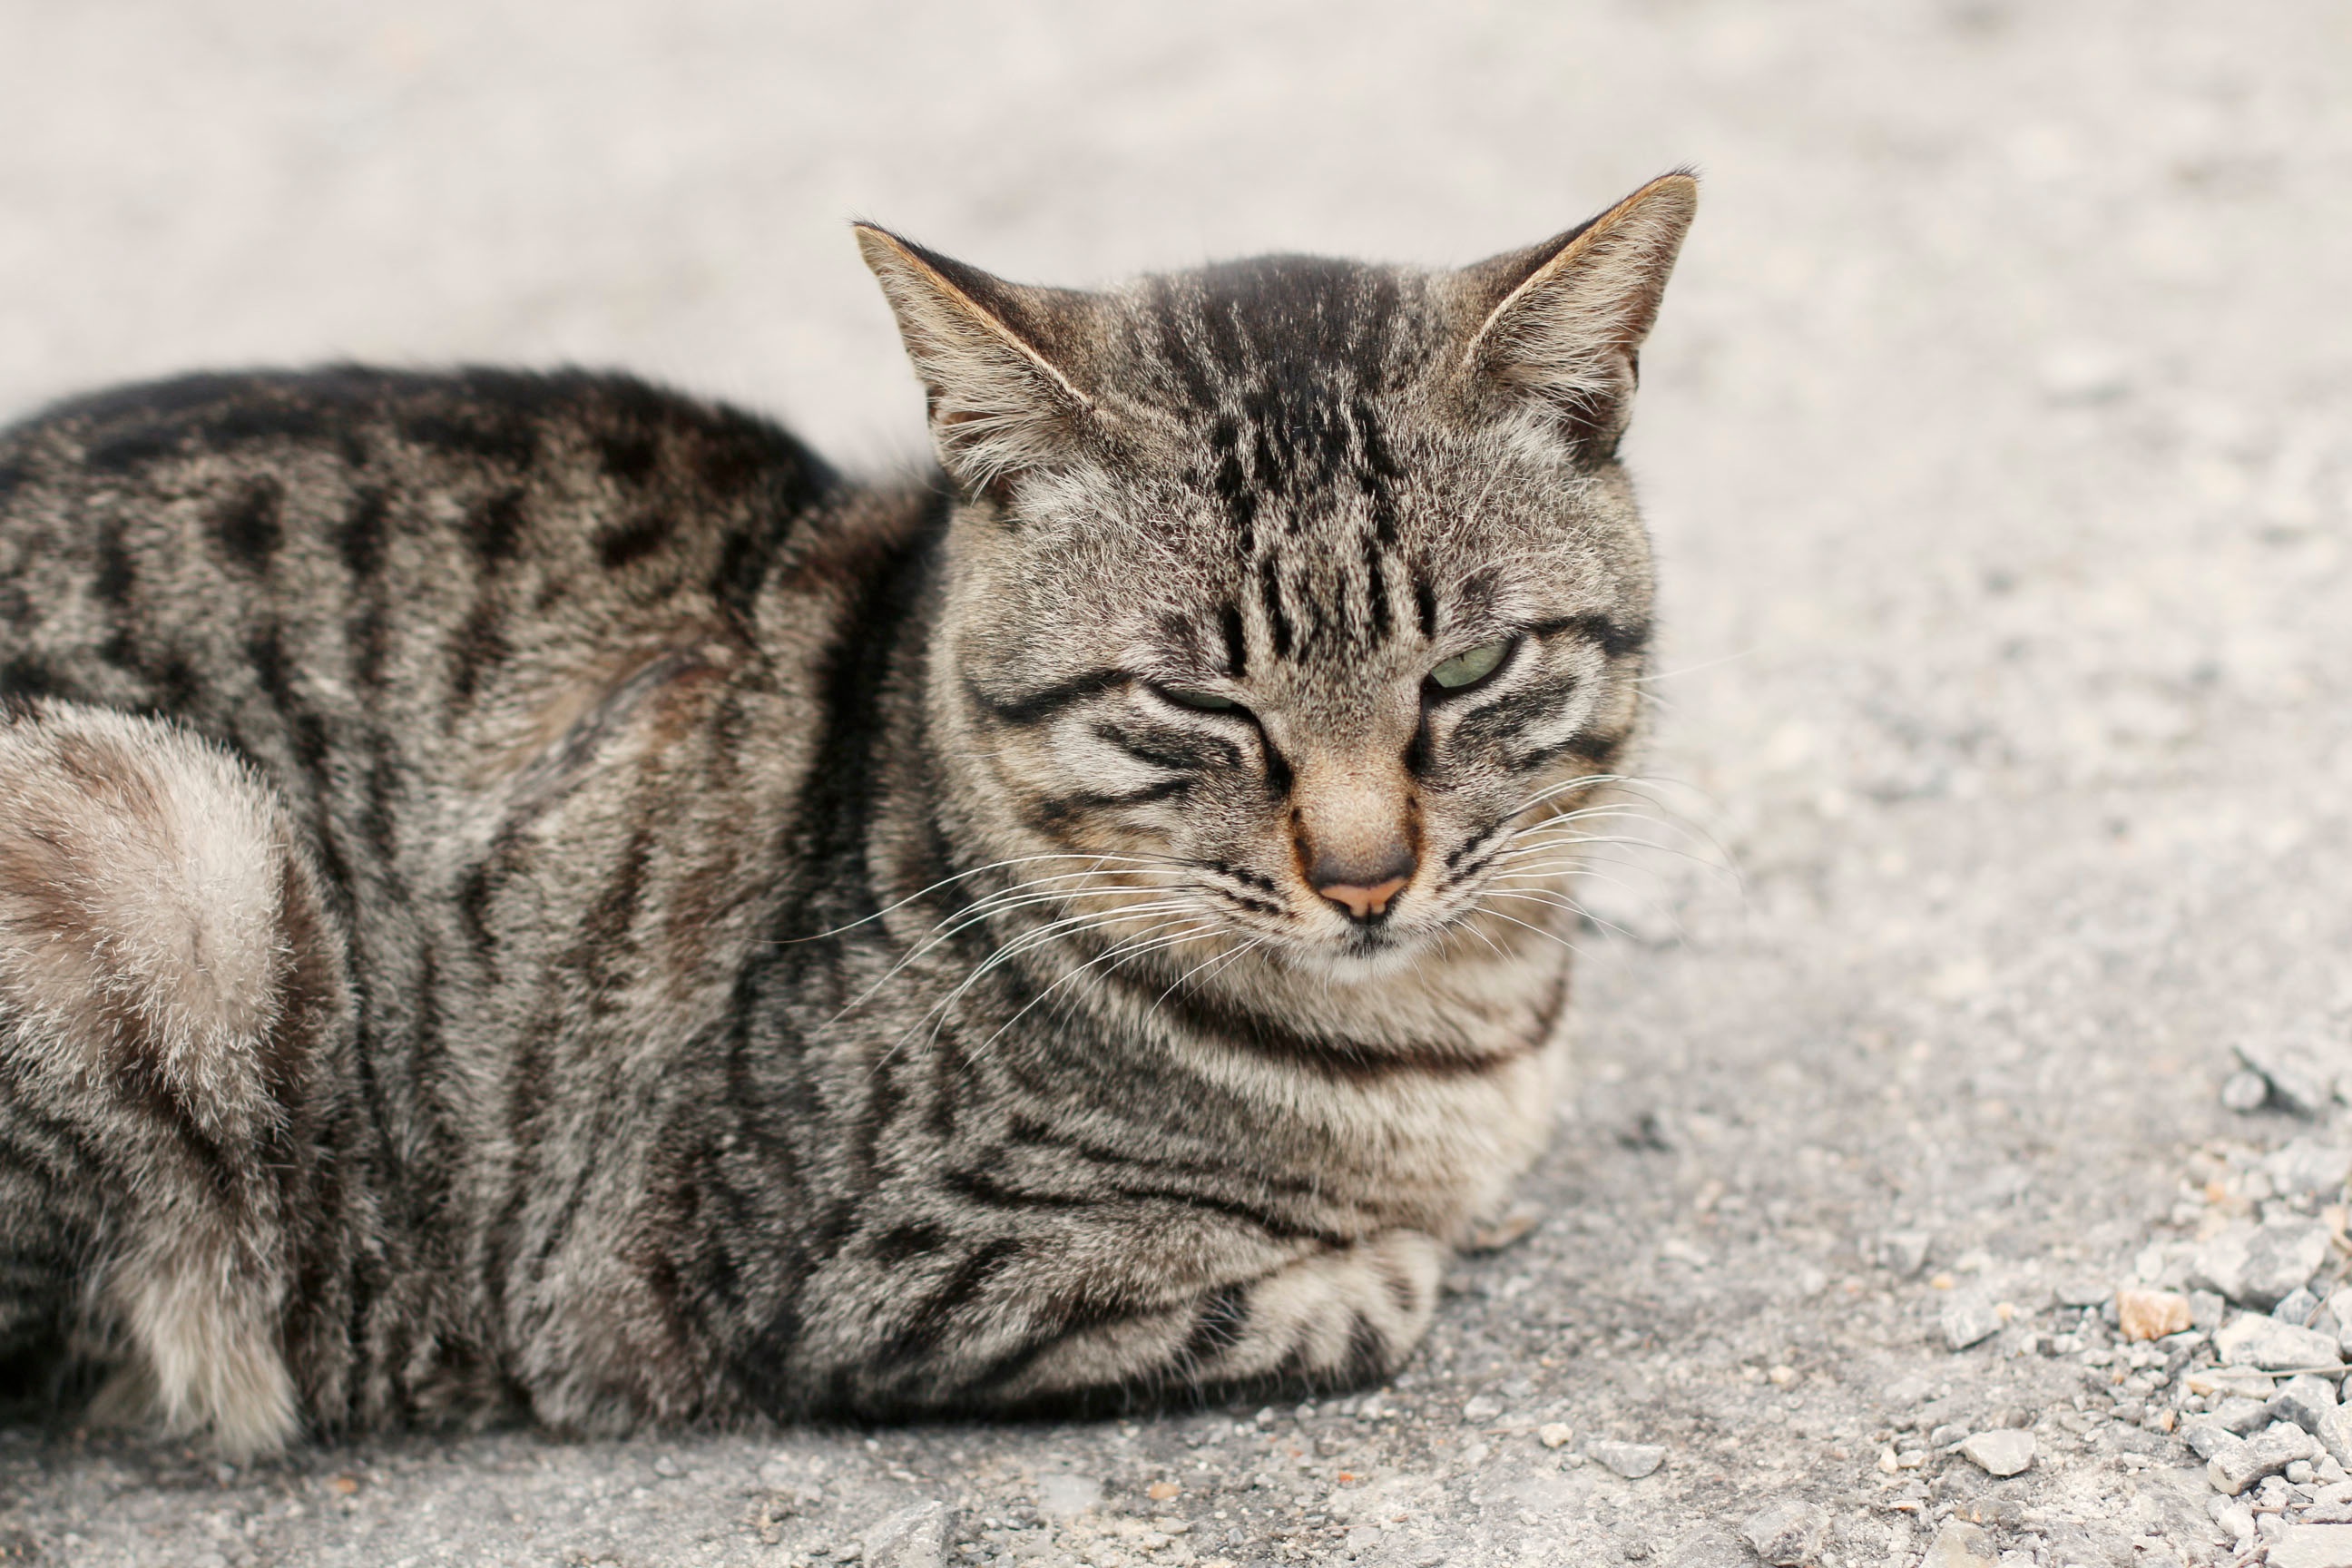
kitten, cat, mammal, fauna, whiskers, savannah, vertebrate, bobcat, tabby cat, bengal, european shorthair, wild cat, small to medium sized cats, cat like mammal, domestic short haired cat, pixie bob, american shorthair, rusty spotted cat, toyger